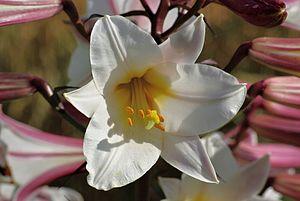
Fleur de lys royal (Lilium regale), jardin, France.